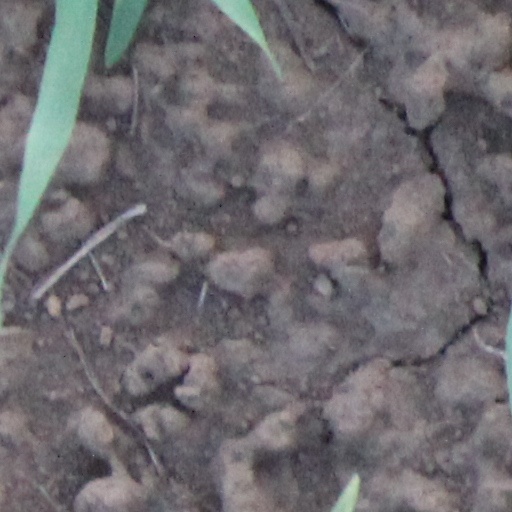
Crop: wheat